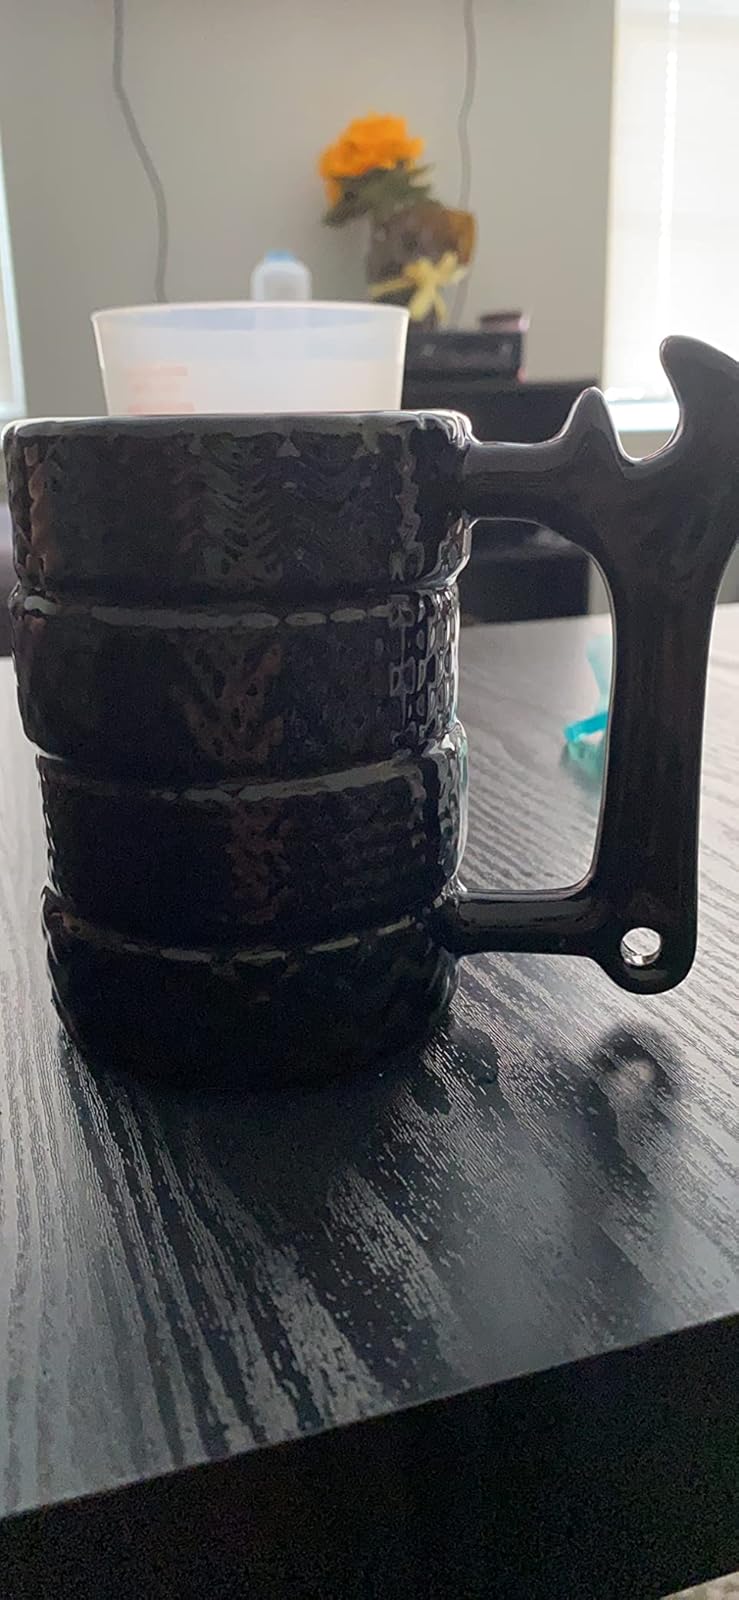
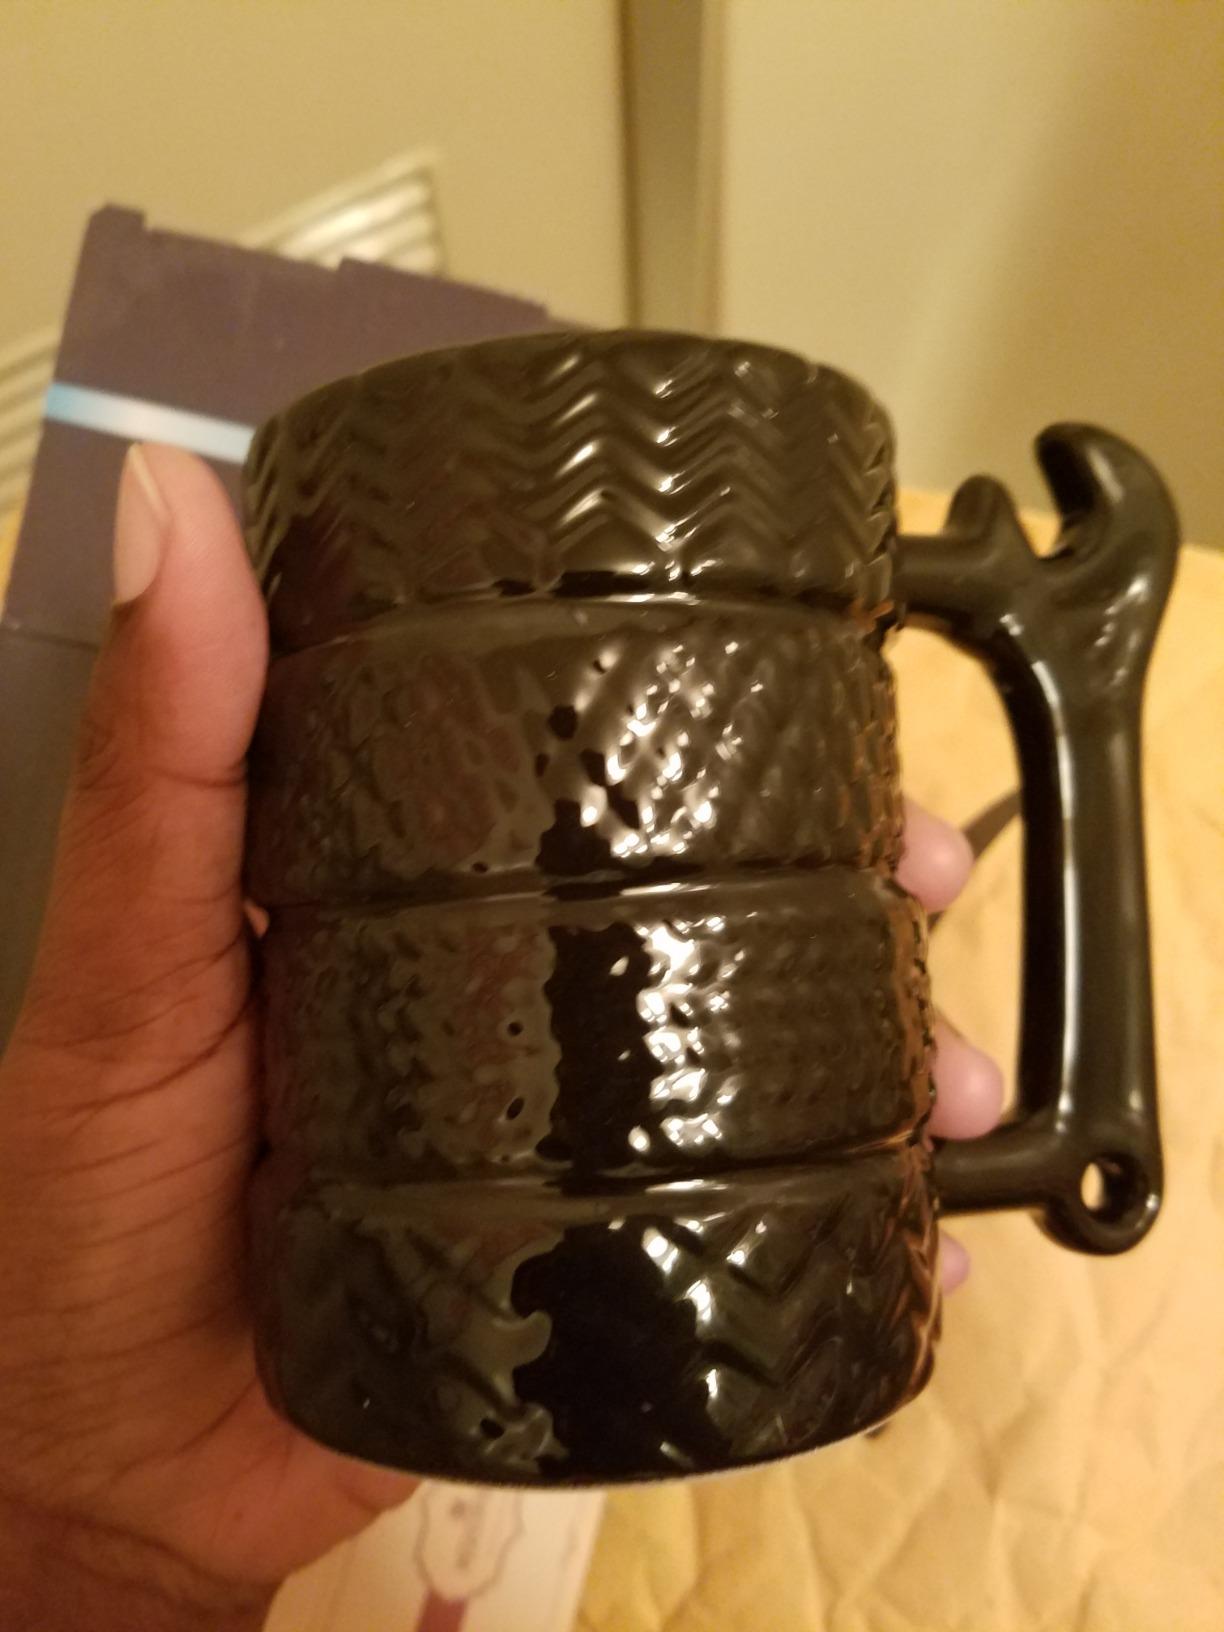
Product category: items_mug
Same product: yes